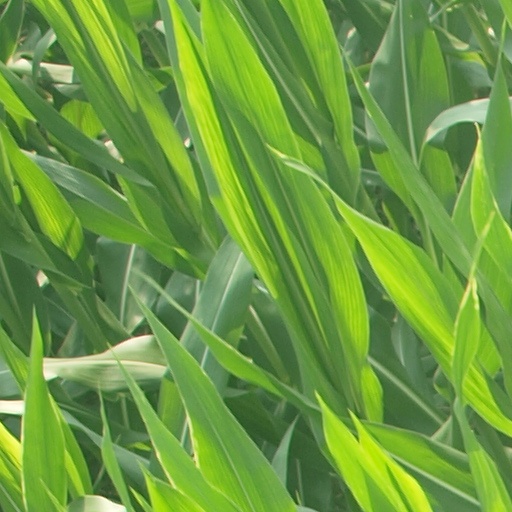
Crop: maize; corn